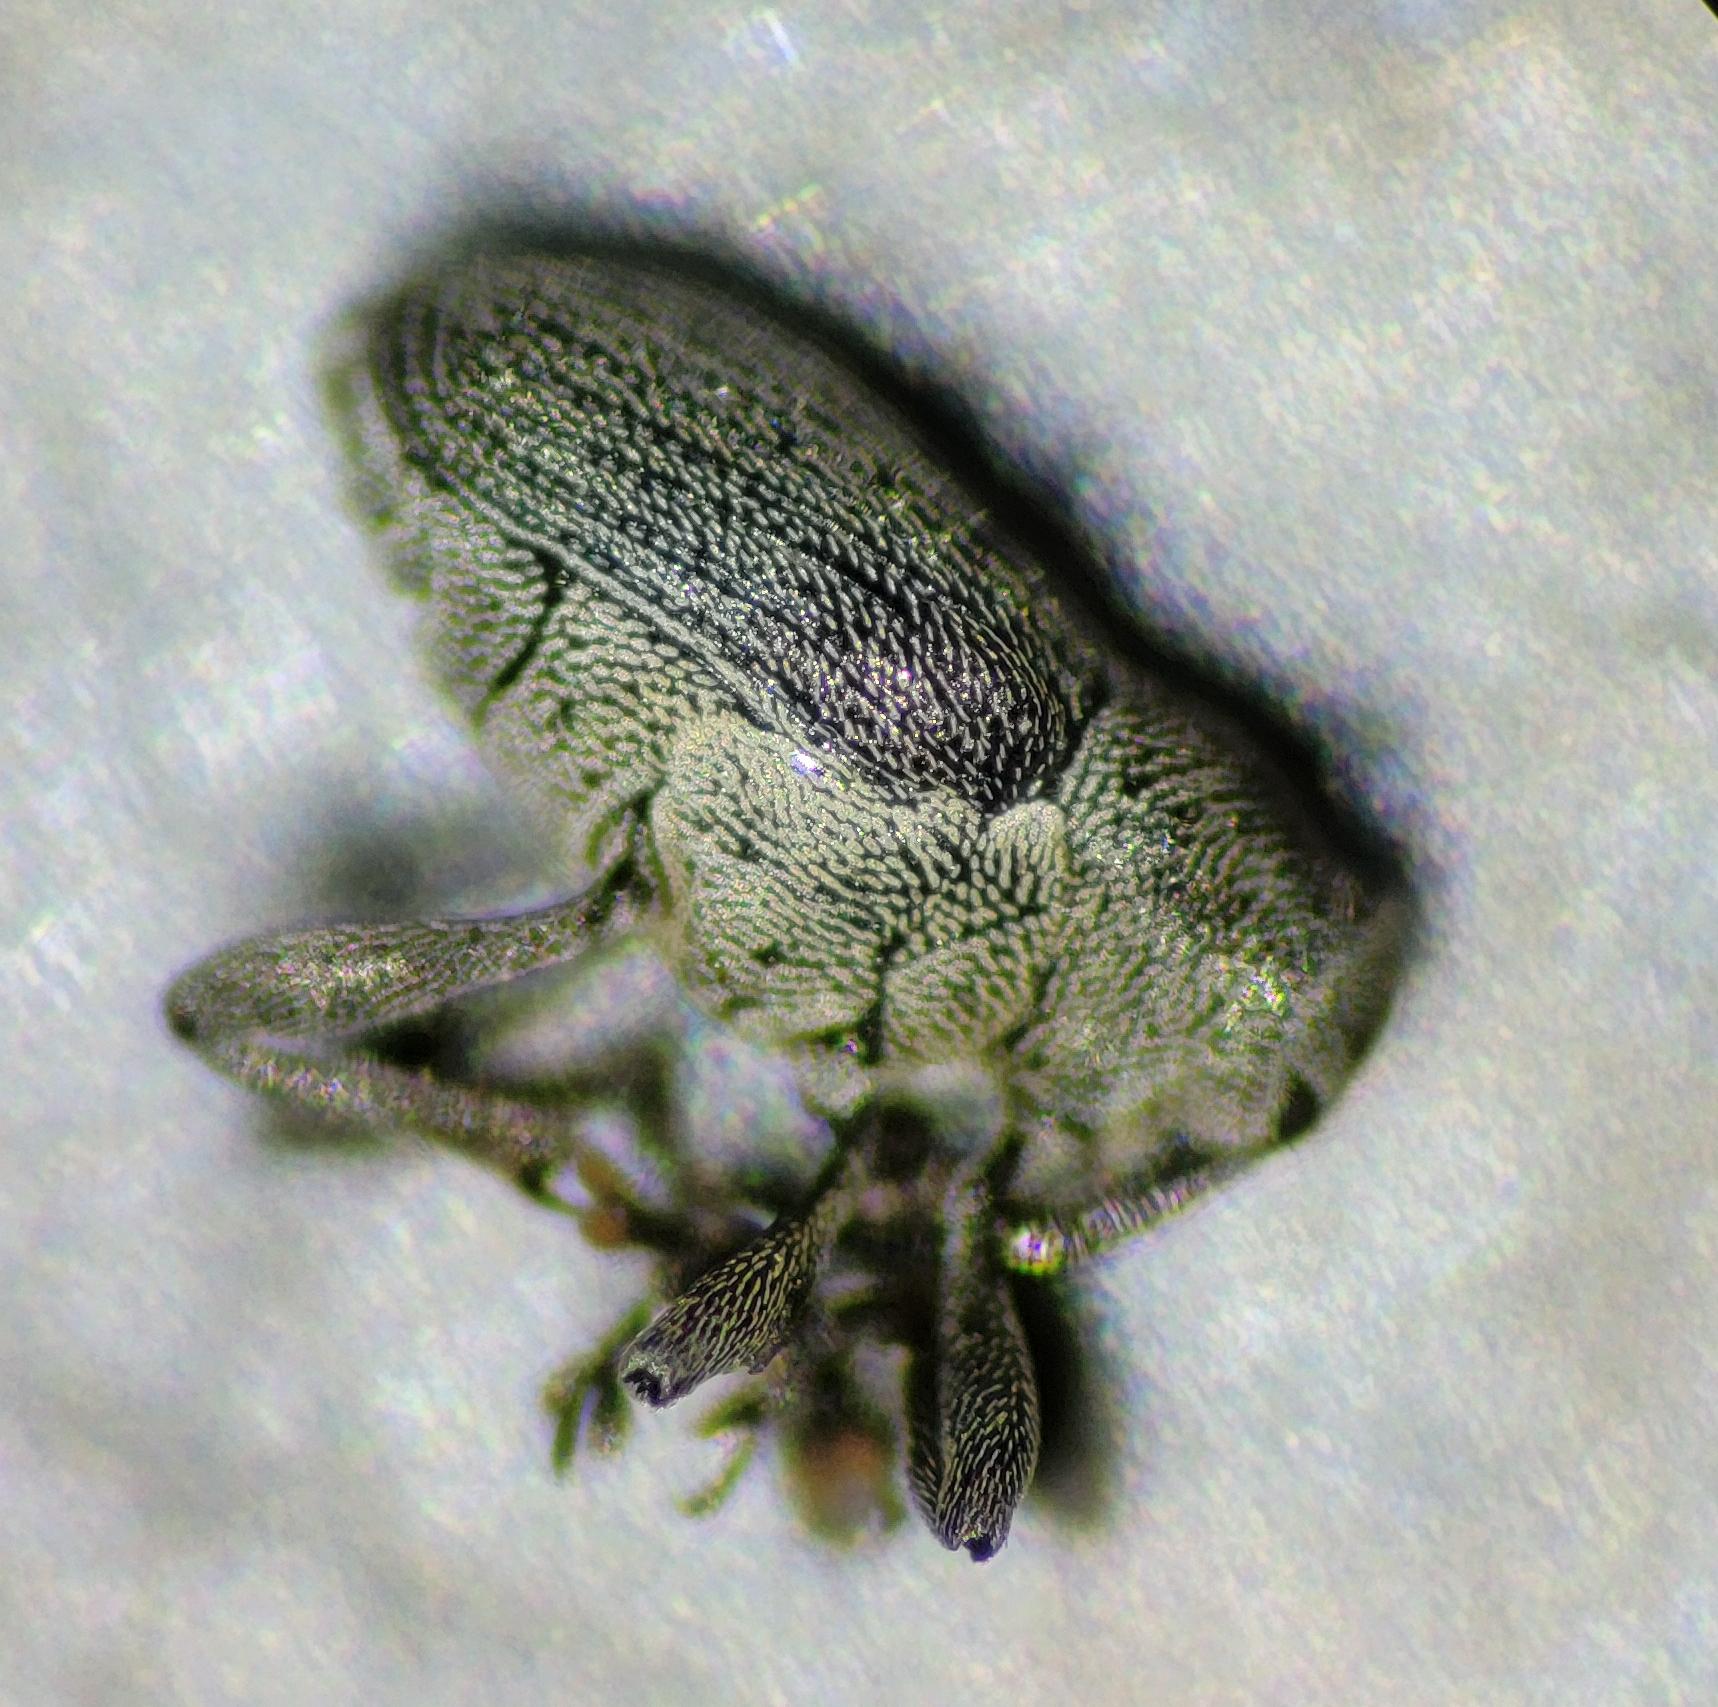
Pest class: Cabbage_seedpod_weevil